Noble H. Getchell

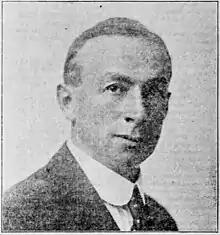
Getchell, ca. 1916

Noble Hamilton Getchell (1875–1960) was an American miner and politician from Nevada. He served five consecutive terms in the Nevada State Senate from 1922 through 1942. He also served in the Arizona State Senate from 1917 through 1918, during the 3rd Arizona State Legislature. He was the chairman of the Nevada Republican Committee for 12 years, followed by 13 years as the National Committeeman for the Republicans in Nevada. He was in the mining field, doing exploration and development in Alaska, Colorado, Arizona, Washington, and most significantly in Nevada. The mineral Getchellite is named after him, and for several decades, until its demolition in 2013, the library at the University of Nevada was named after him.